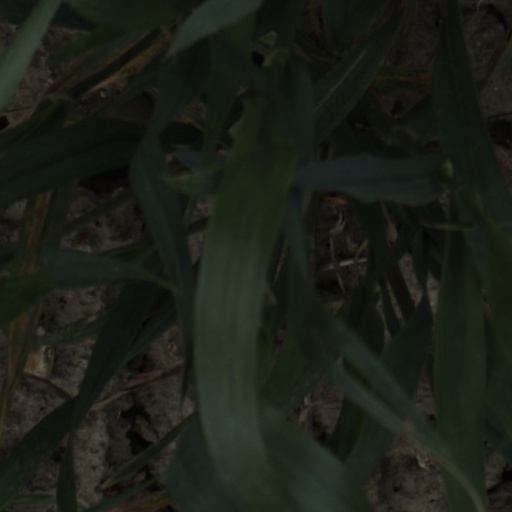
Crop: wheat